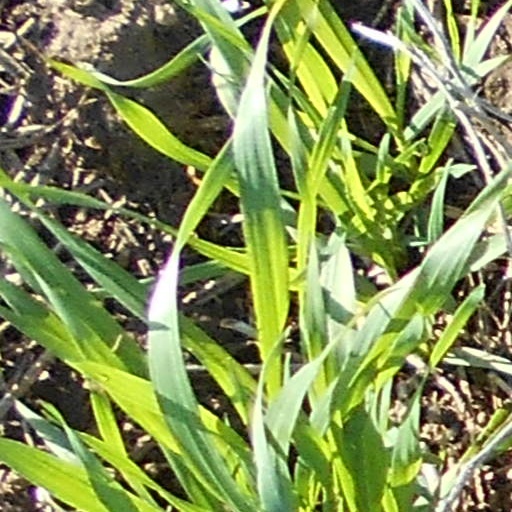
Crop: wheat